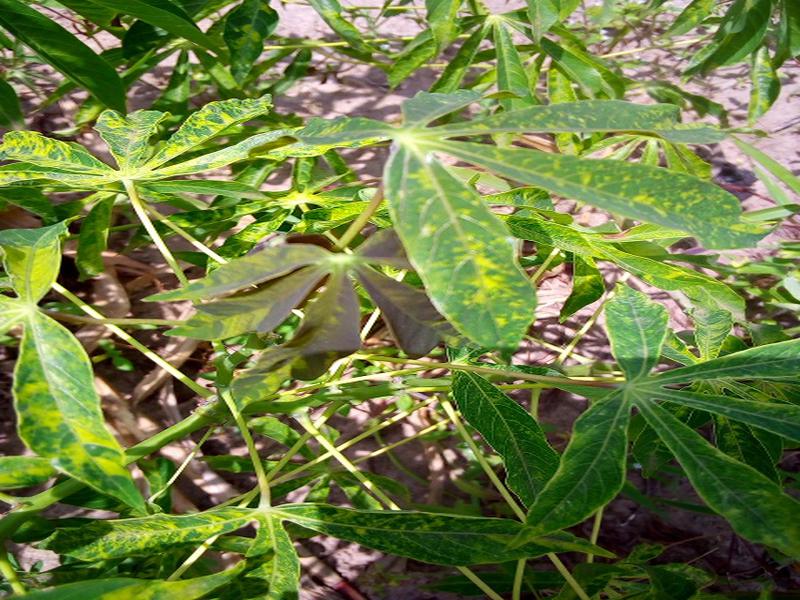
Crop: cassava
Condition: mosaic_disease